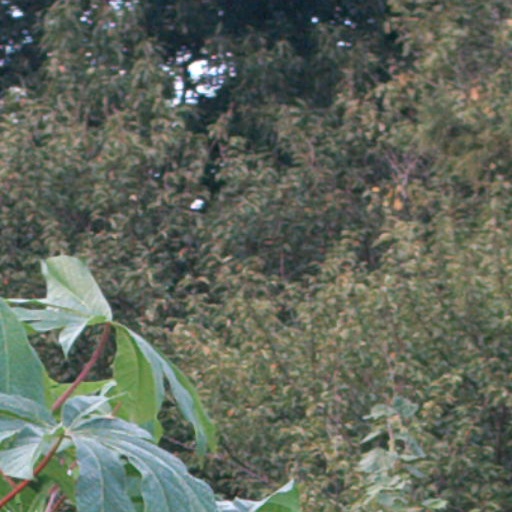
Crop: cassava